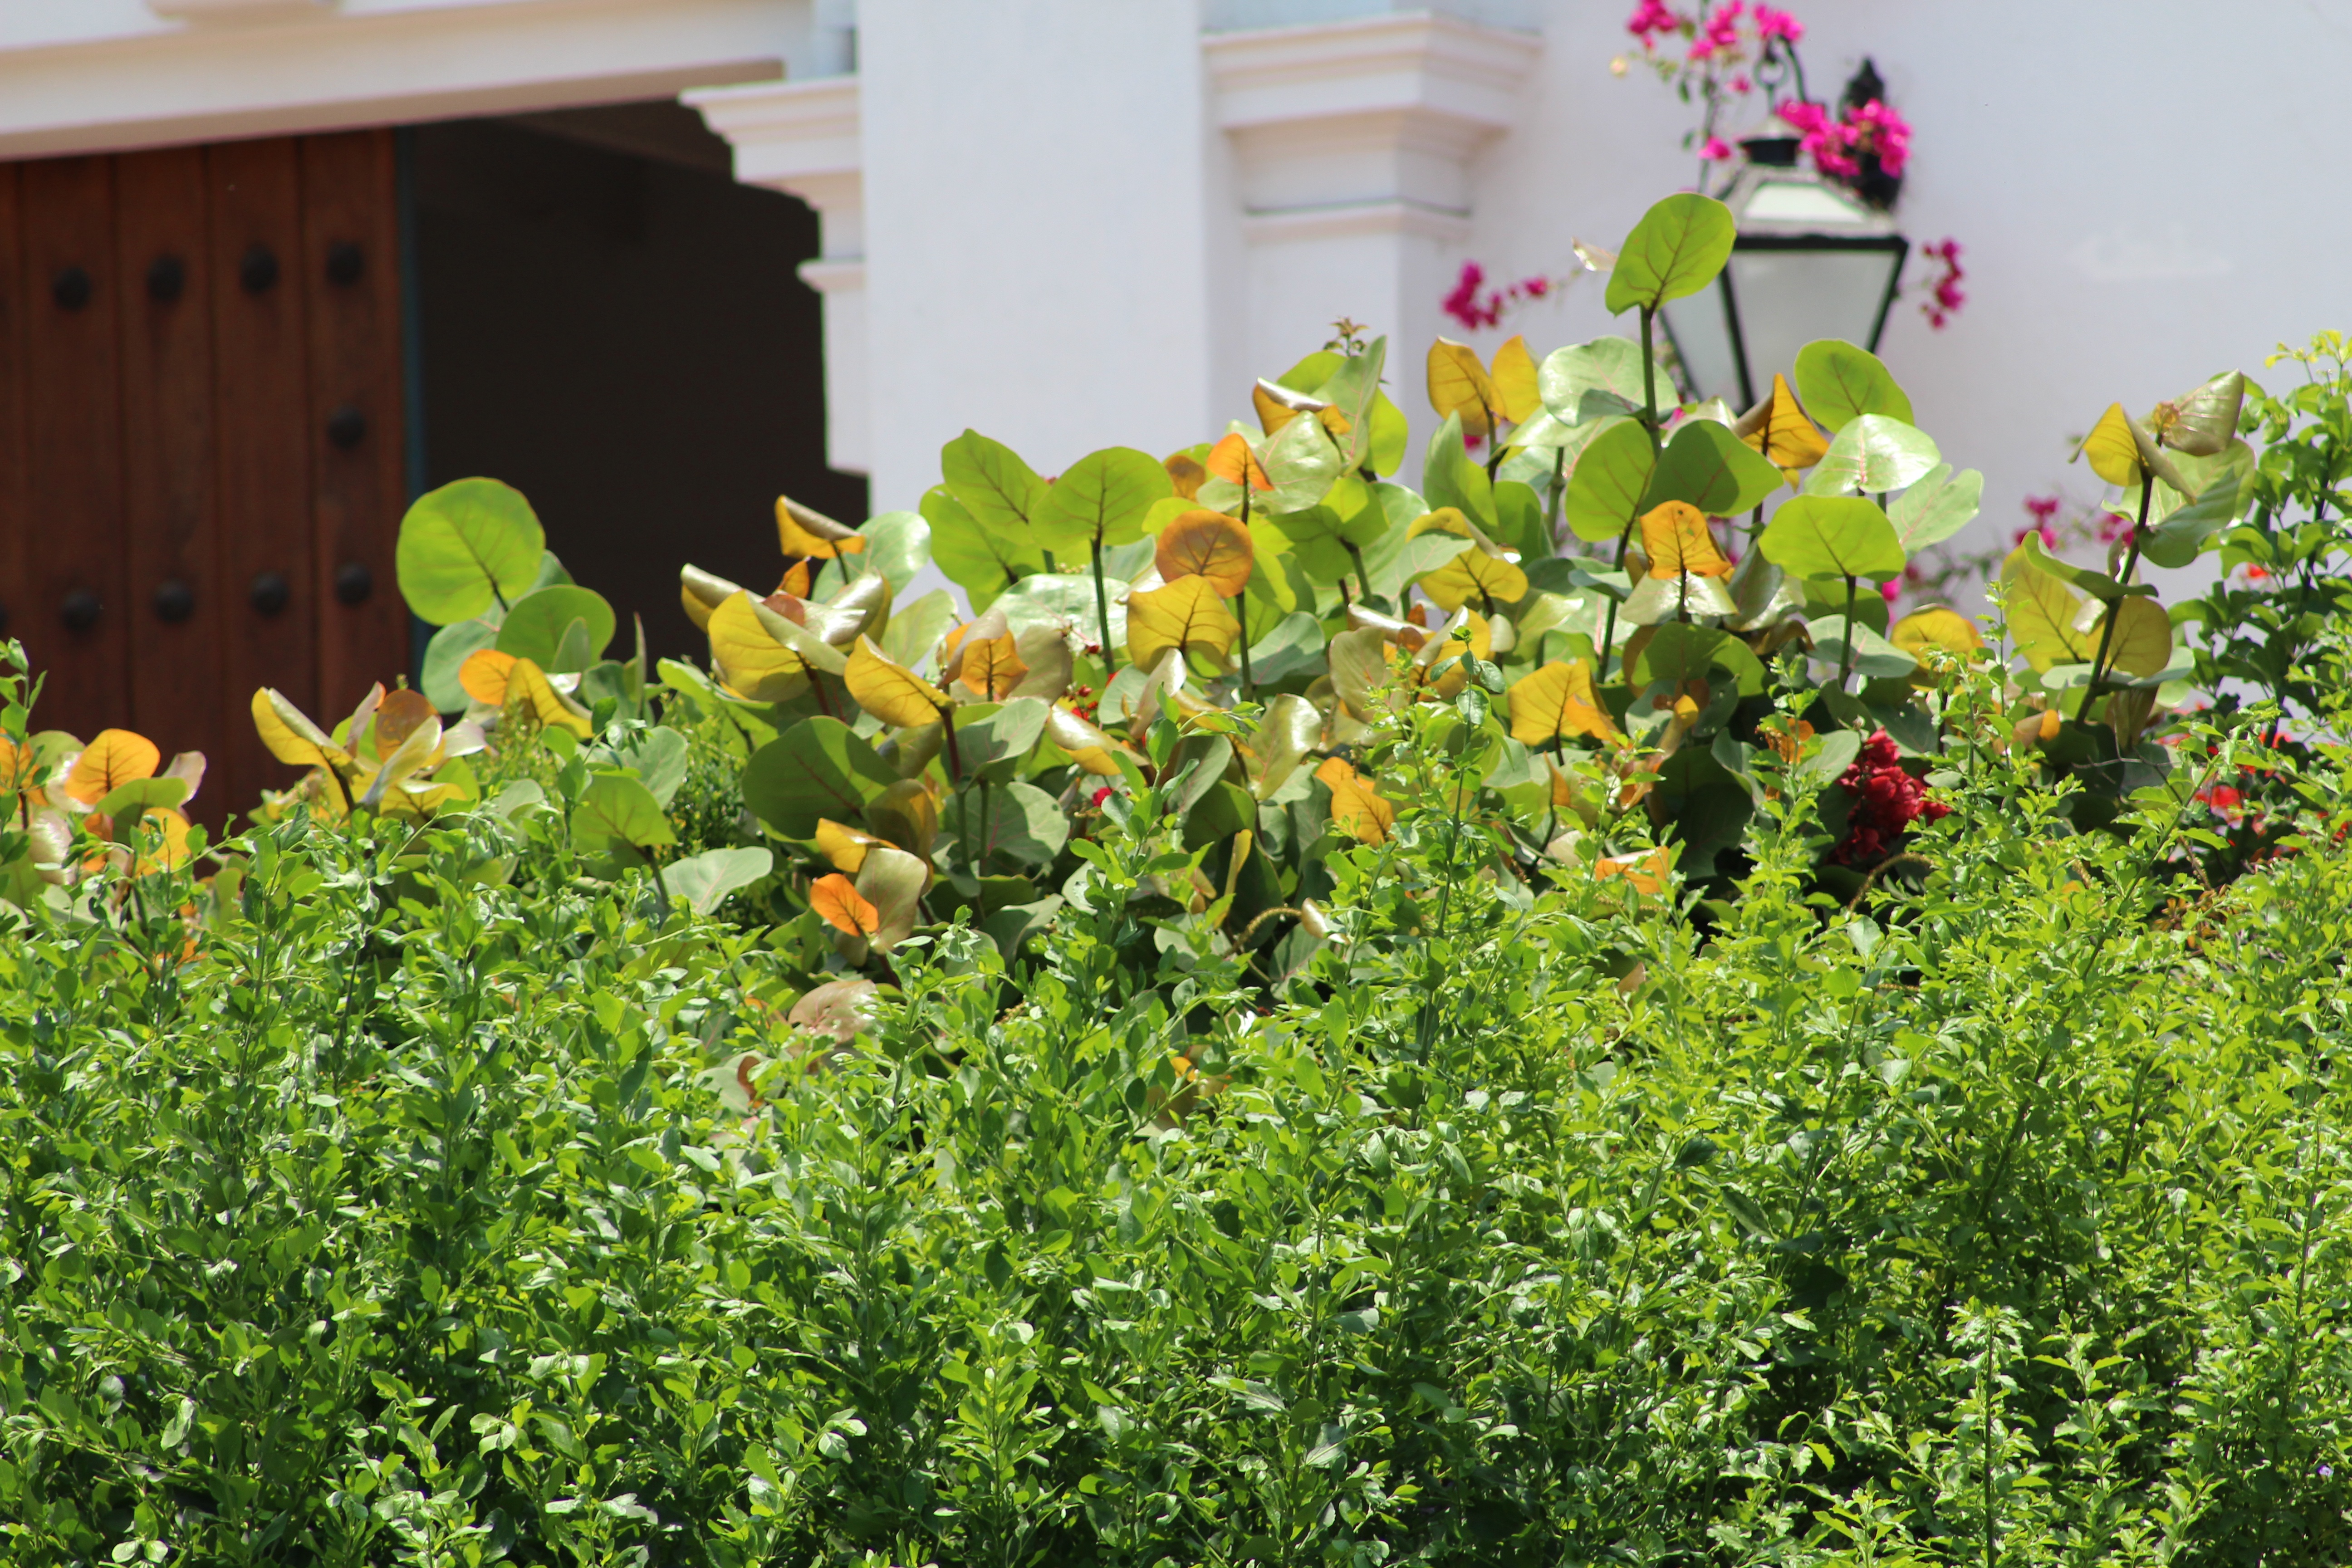
nature, plant, lawn, flower, spring, green, herb, botany, garden, flora, plants, flowers, shrub, yard, floristry, flowering plant, annual plant, land plant